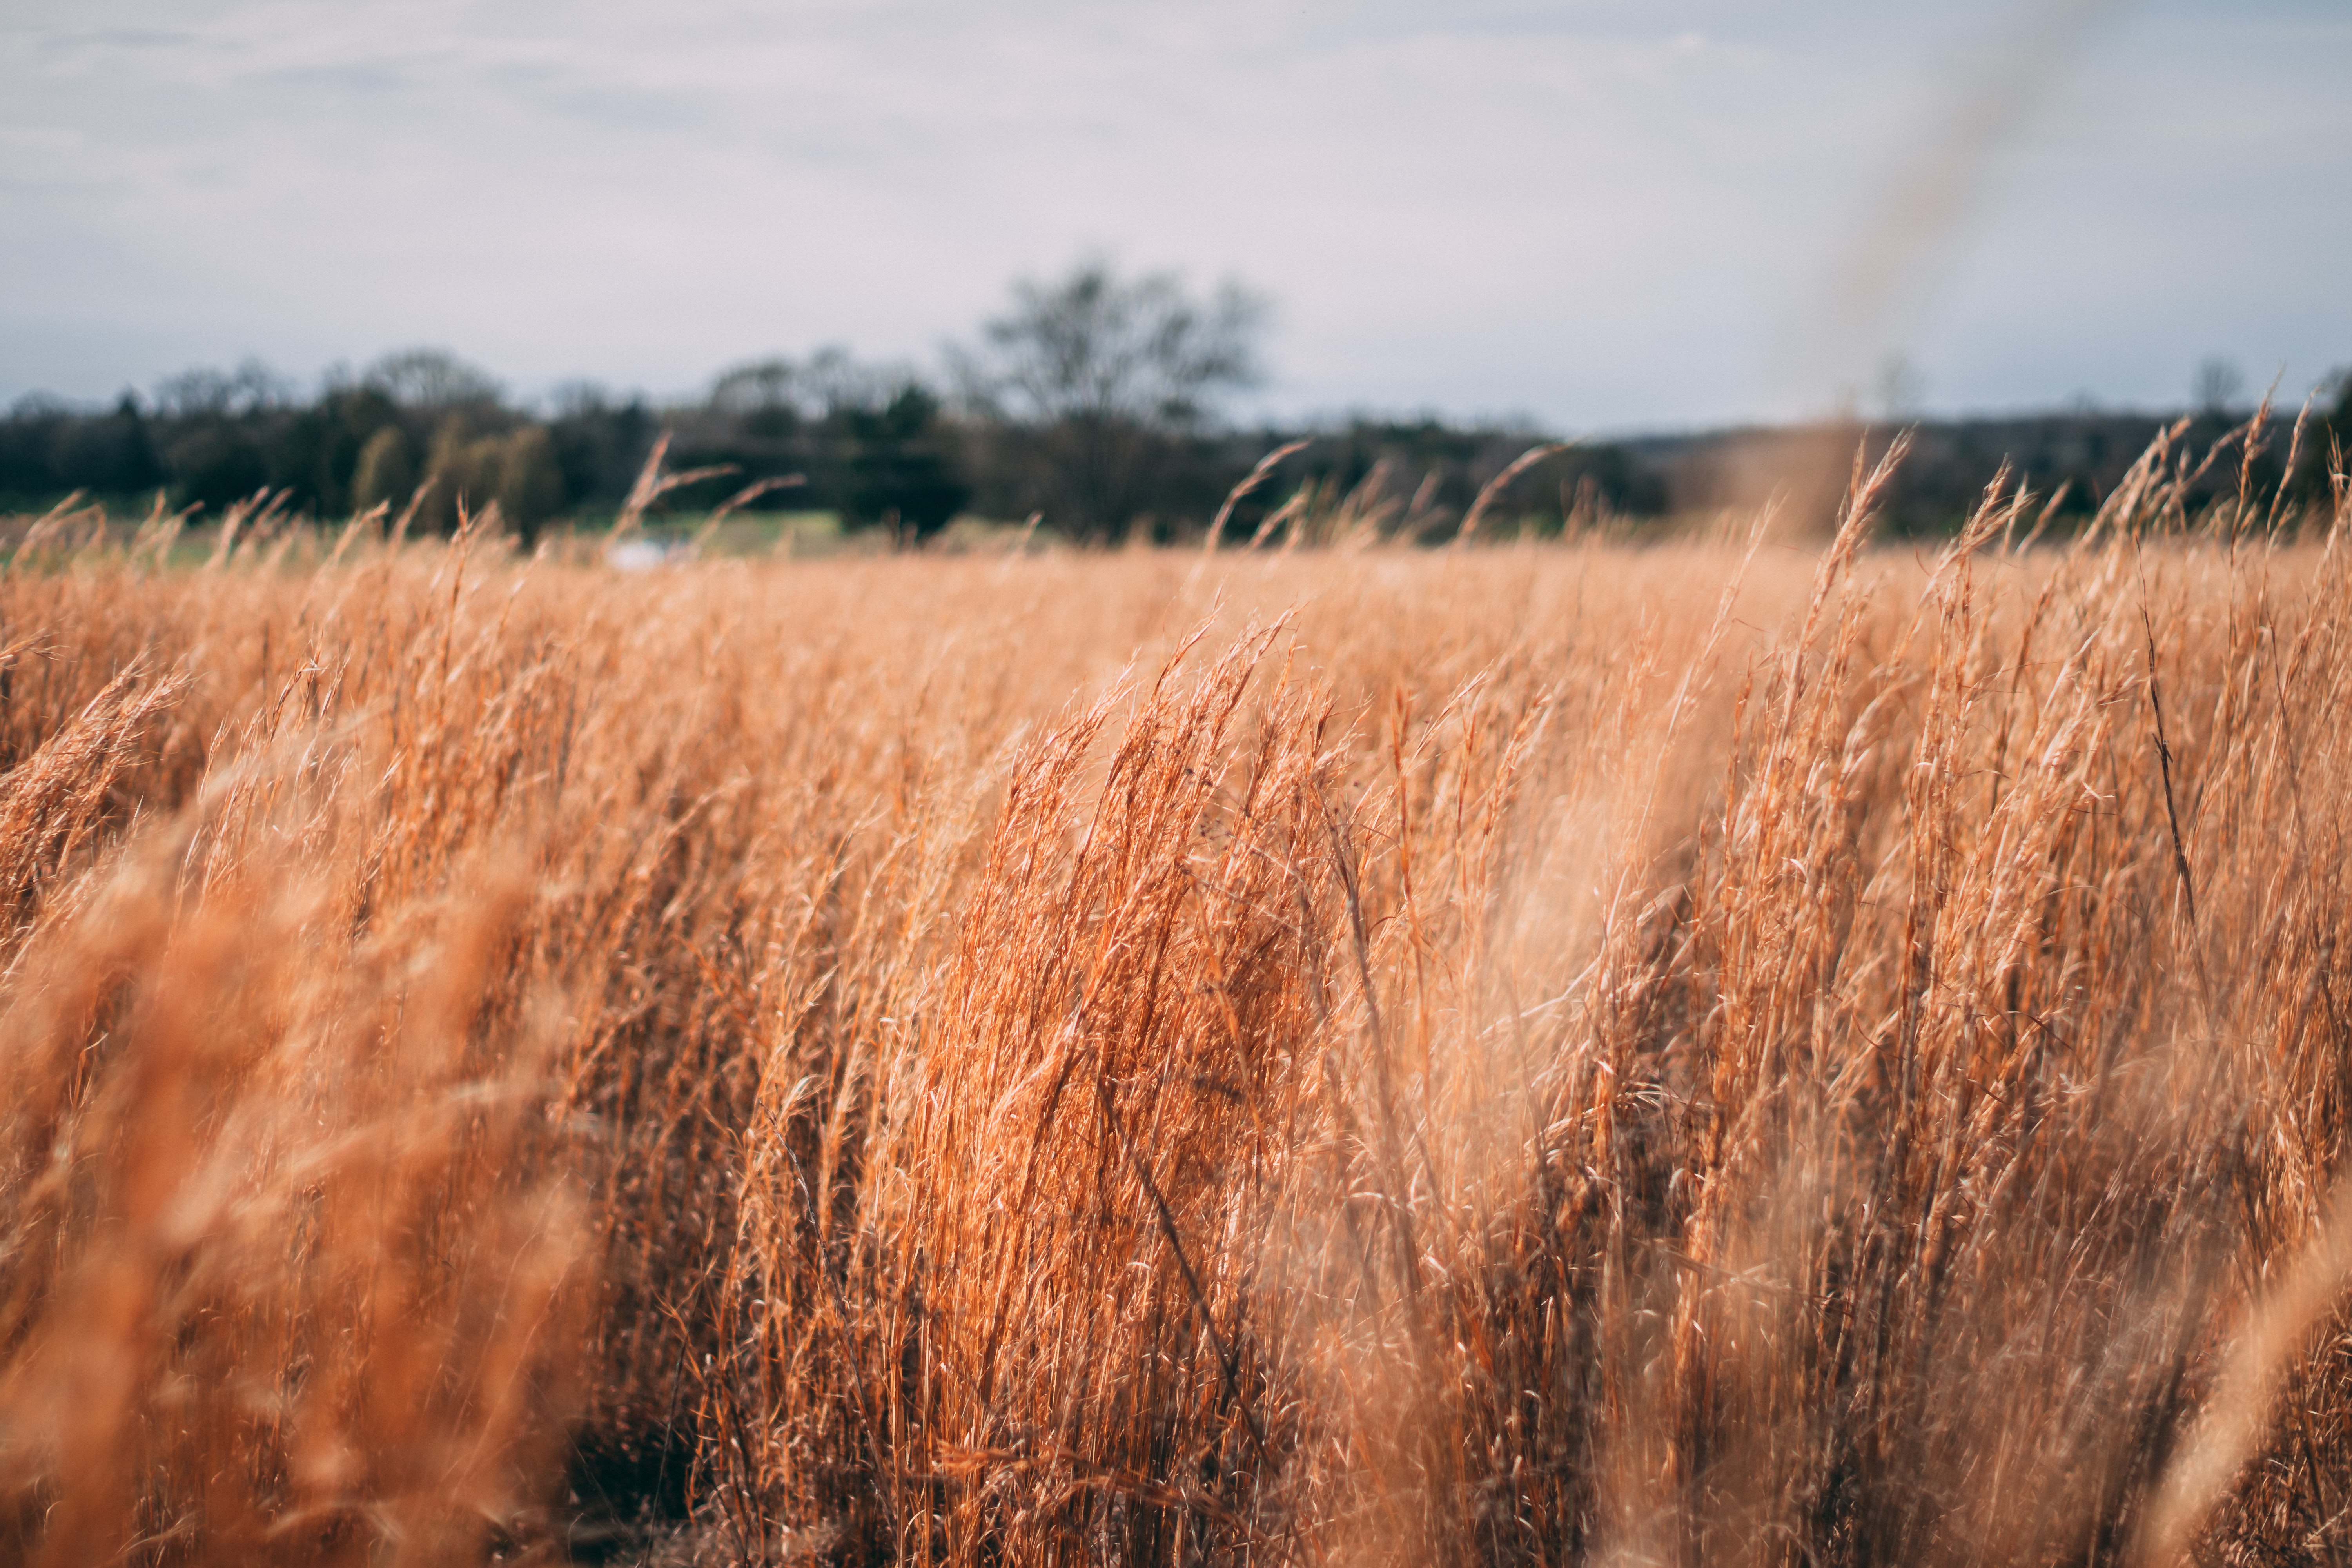
field, natural landscape, sky, grass, phragmites, plant, grass family, crop, straw, prairie, grain, grassland, agriculture, rural area, tree, poales, food grain, photography, sunlight, wheat, plain, rye, plant stem